New South Wales HUB type carriage stock

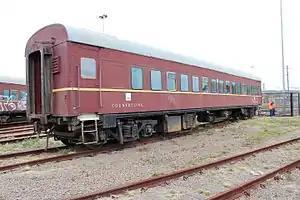
RDH 2220 at Broadmeadow Locomotive Depot in December 2012

The HUB type carriage stock was a type of air conditioned passenger carriage operated by the New South Wales Government Railways from April 1948 until April 2000.